Biffco

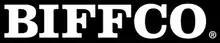

Biffco is a music production and songwriting team from Brighton, England, formed by Richard "Biff" Stannard, Julian Gallagher and Ash Howes. The group have worked with a number of high-profile artists, including Kylie Minogue, One Direction, Atomic Kitten, Ellie Goulding, Leona Lewis, Little Mix, Sophie Ellis-Bextor and Will Young. They are also largely responsible for the rise of the Spice Girls, Five, and East 17. So far, Biffco have had 41 hit singles, including nine number-ones. Stannard and Howes also worked as music directors and show song producers on "The X Factor" since 2010.